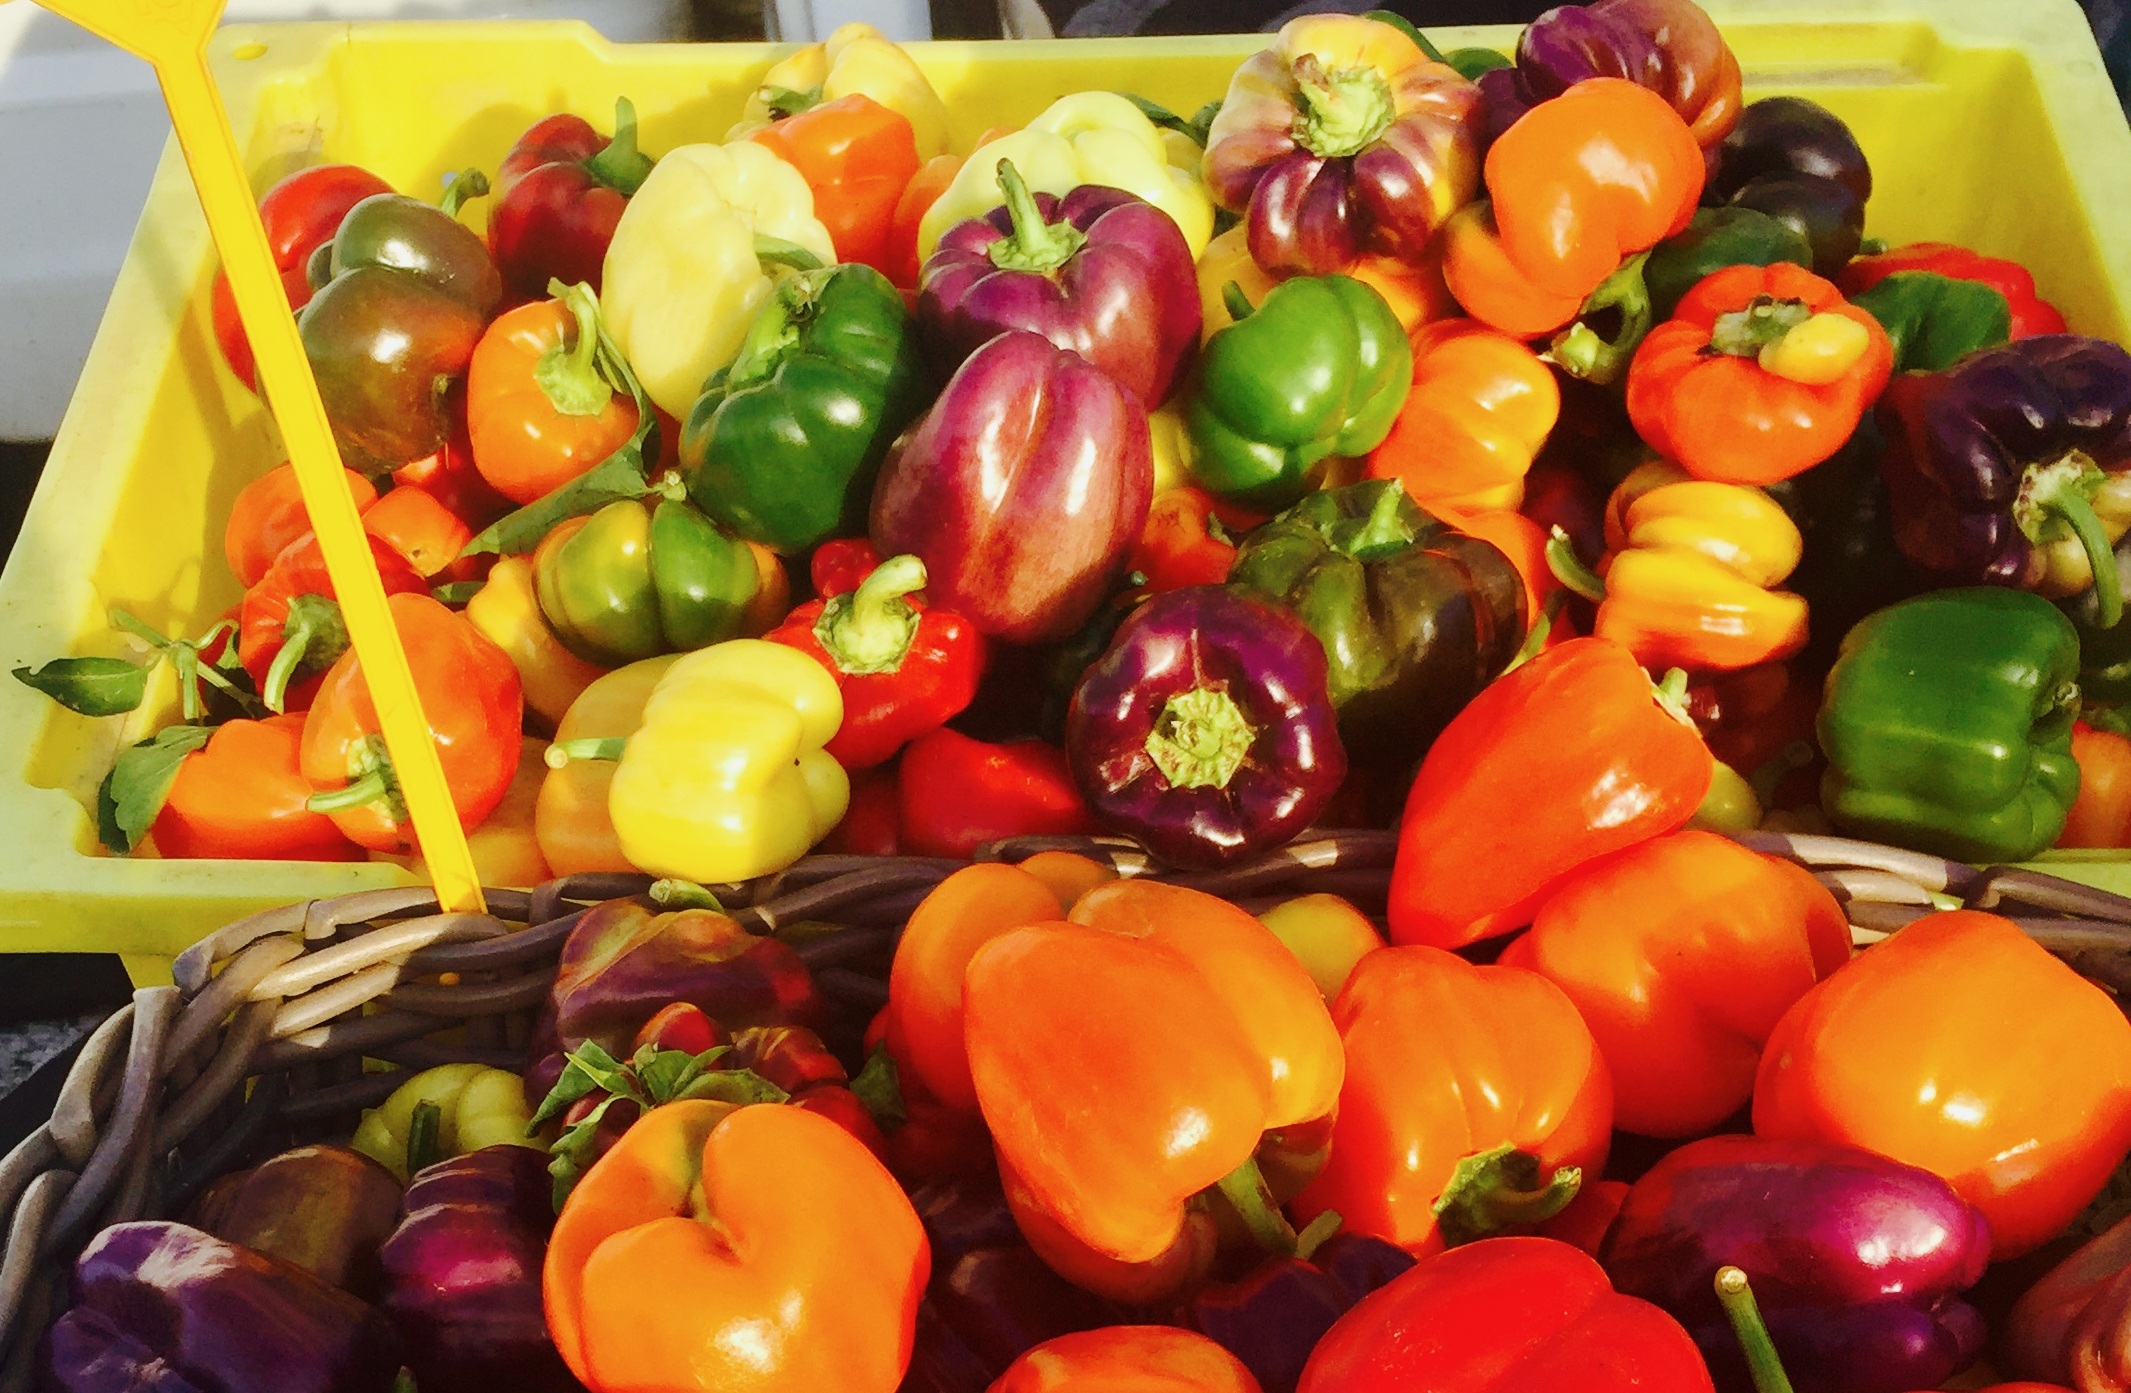
plant, fruit, dish, food, produce, vegetable, colorful, farmers market, vegetables, peppers, bell pepper, local, organic, flowering plant, land plant, peperoncini, bell peppers and chili peppers, pimiento